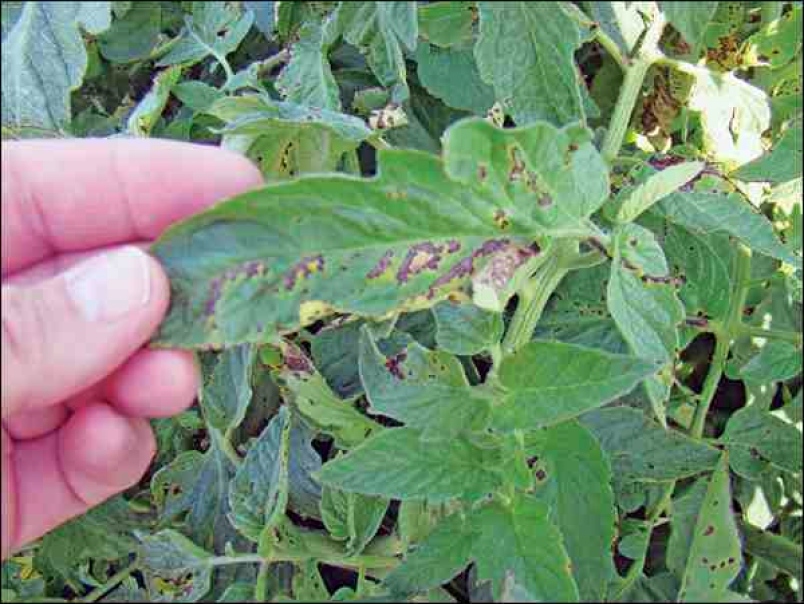
Labels: Tomato Early blight leaf, Tomato leaf, Tomato leaf, Tomato leaf